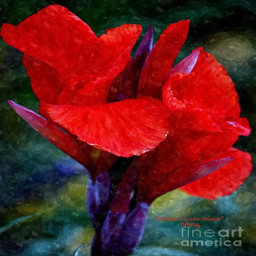
the color and large ribbed leaves always remind me of lush tropical jungles .